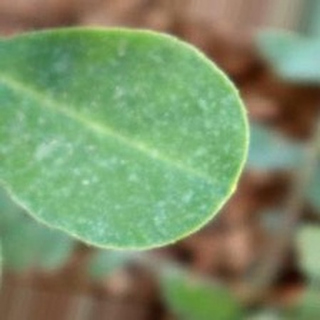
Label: healthy_groundnut